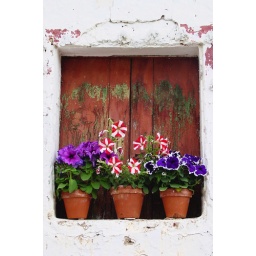
flowers in the window